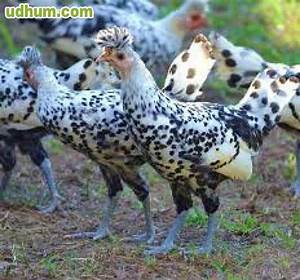
Label: chicken